River Seaton

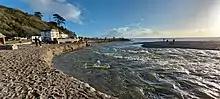
The mouth of the river after heavy rainfall from Storm Bella eroded part of the beach

The river rises near Caradon Hill and flows generally south past Darite, Menheniot and Hessenford and a few miles further south into the sea at Seaton Beach, west of Downderry. The river has been dug into channels in its lower reaches which has sped the flow of the water up and straightened the curves out. Additionally, because of the mining history around Bodmin Moor, the water is polluted with traces of aluminium and copper; both these effects have led to smaller populations of wildlife inhabiting the river.